Army Cadet Force

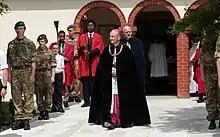
Cadets in Multi-Terrain Pattern uniform and berets, 2014.

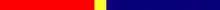
Colours of the ACF Stable Belt

All Cadets and CFAVs are issued with Personal Clothing System Combat Uniform (PCS-CU) in Multi-Terrain Pattern (MTP). Cadets are scaled to receive the following: